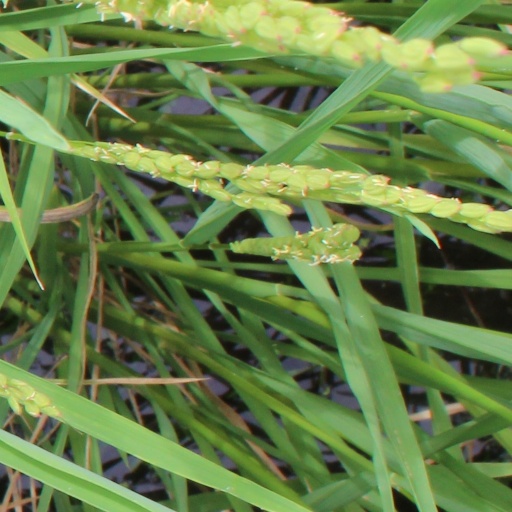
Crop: rice